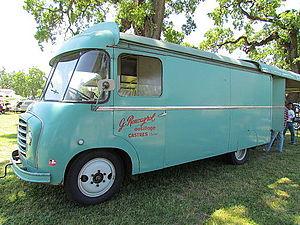
Un camion de marché de 1958 basé sur le Citroën U23. Son toit coulissant lui permet de proposer une zone couverte de près du double de sa longueur.Photo prise pendant le Fred's All American Old Car Day, au Stoke Ranch (Santa Rosa, Californie) en 2012.